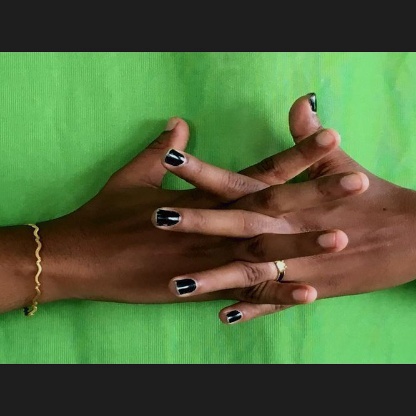
Mudra: Karkatta